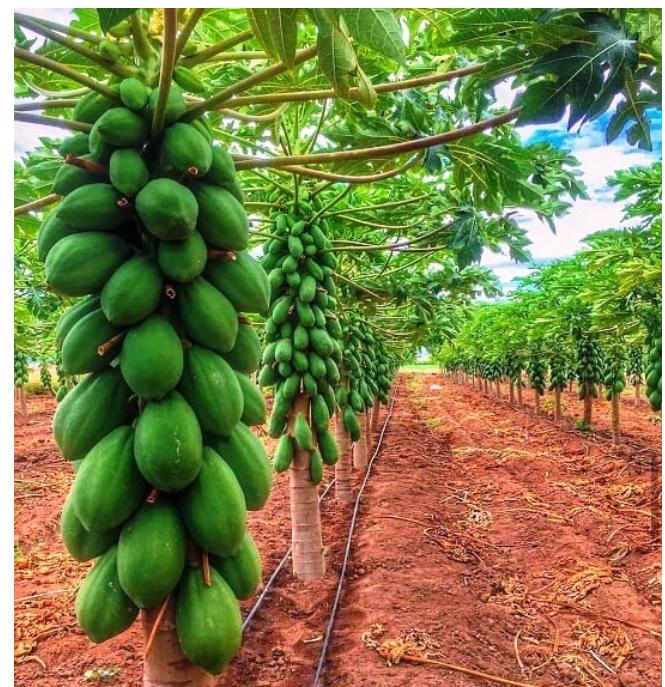
Shamba la mipapai mingi, iliyozaa kwa wingi, limependeza kwasababu ya umwagiliaji wa kisasa uliotumika. Zao la papai hupendwa kuliwa kama tunda moja wapo, na ndio maana , wateja wake hulitafuta sana sokoni.